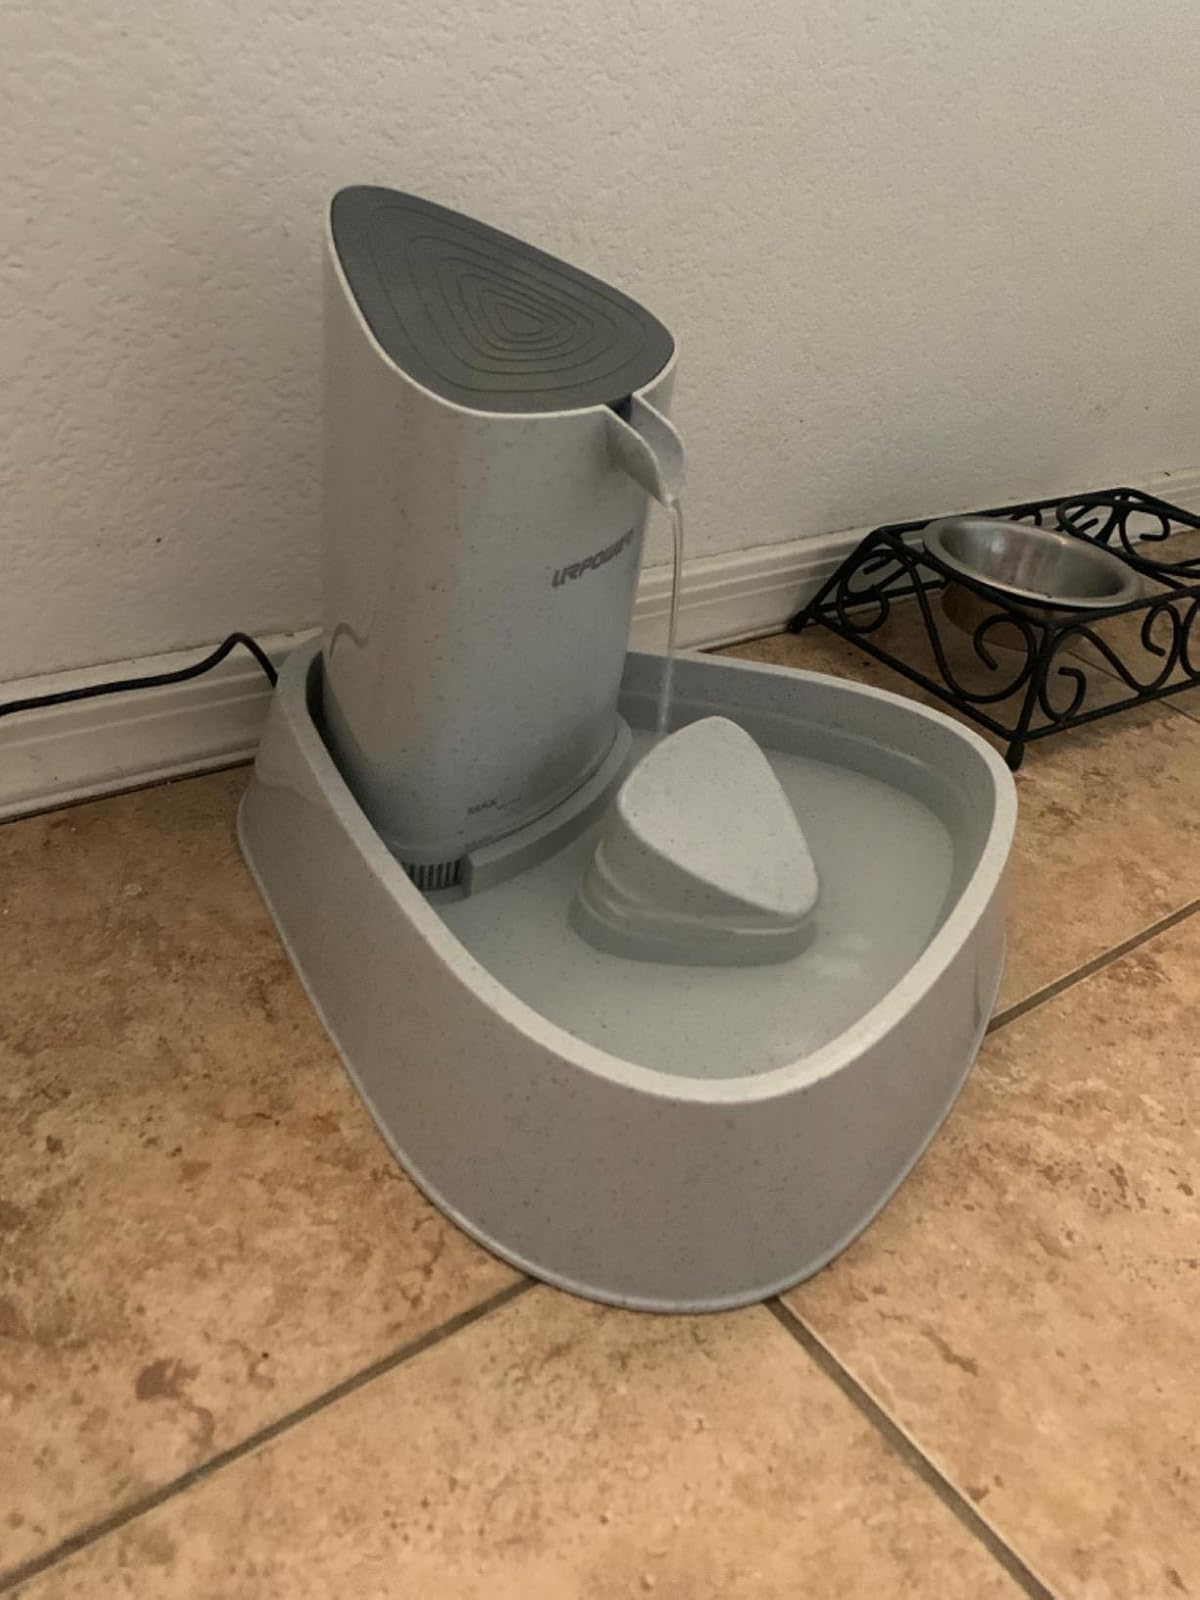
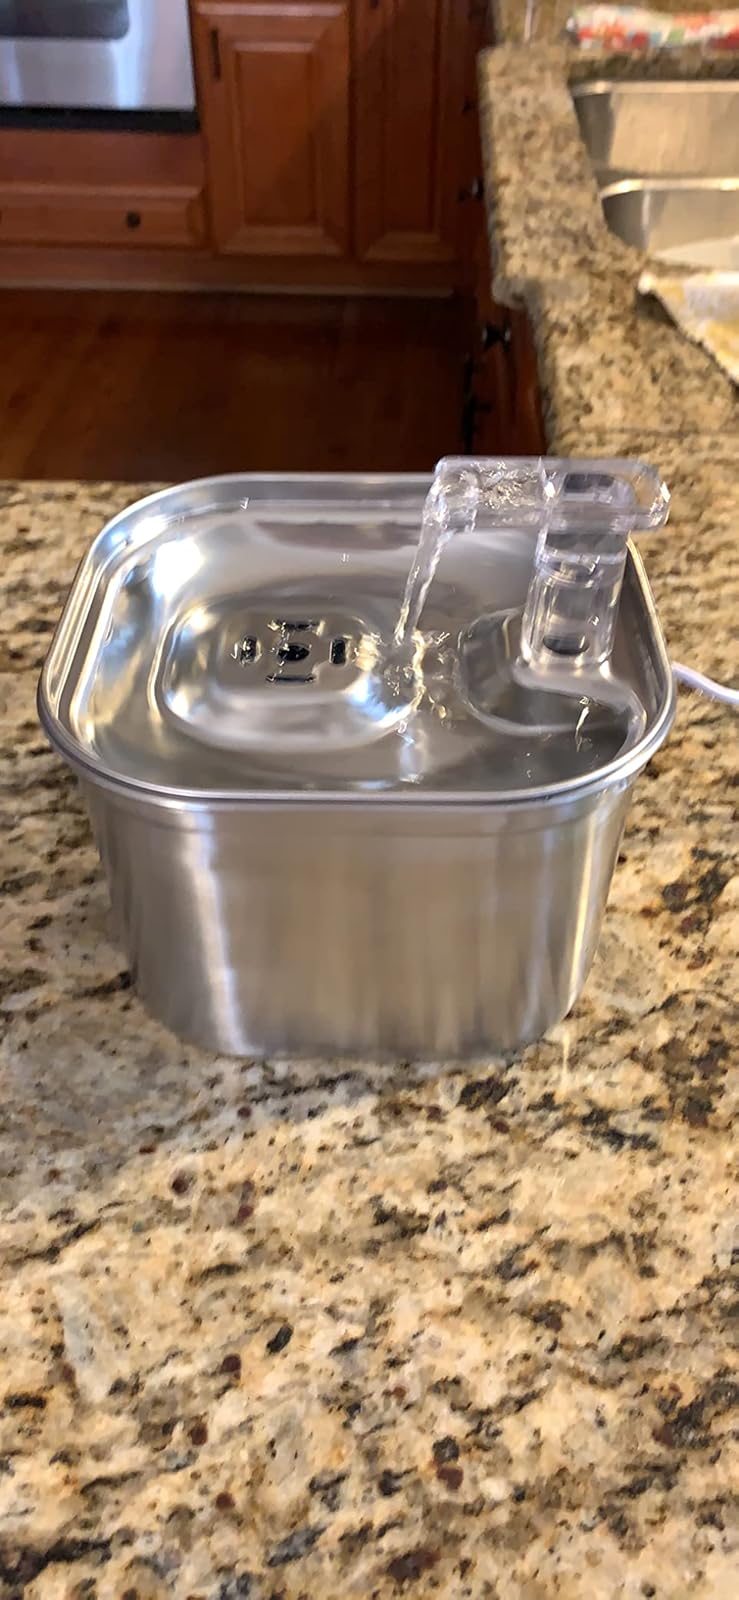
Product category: items_bowl
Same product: no